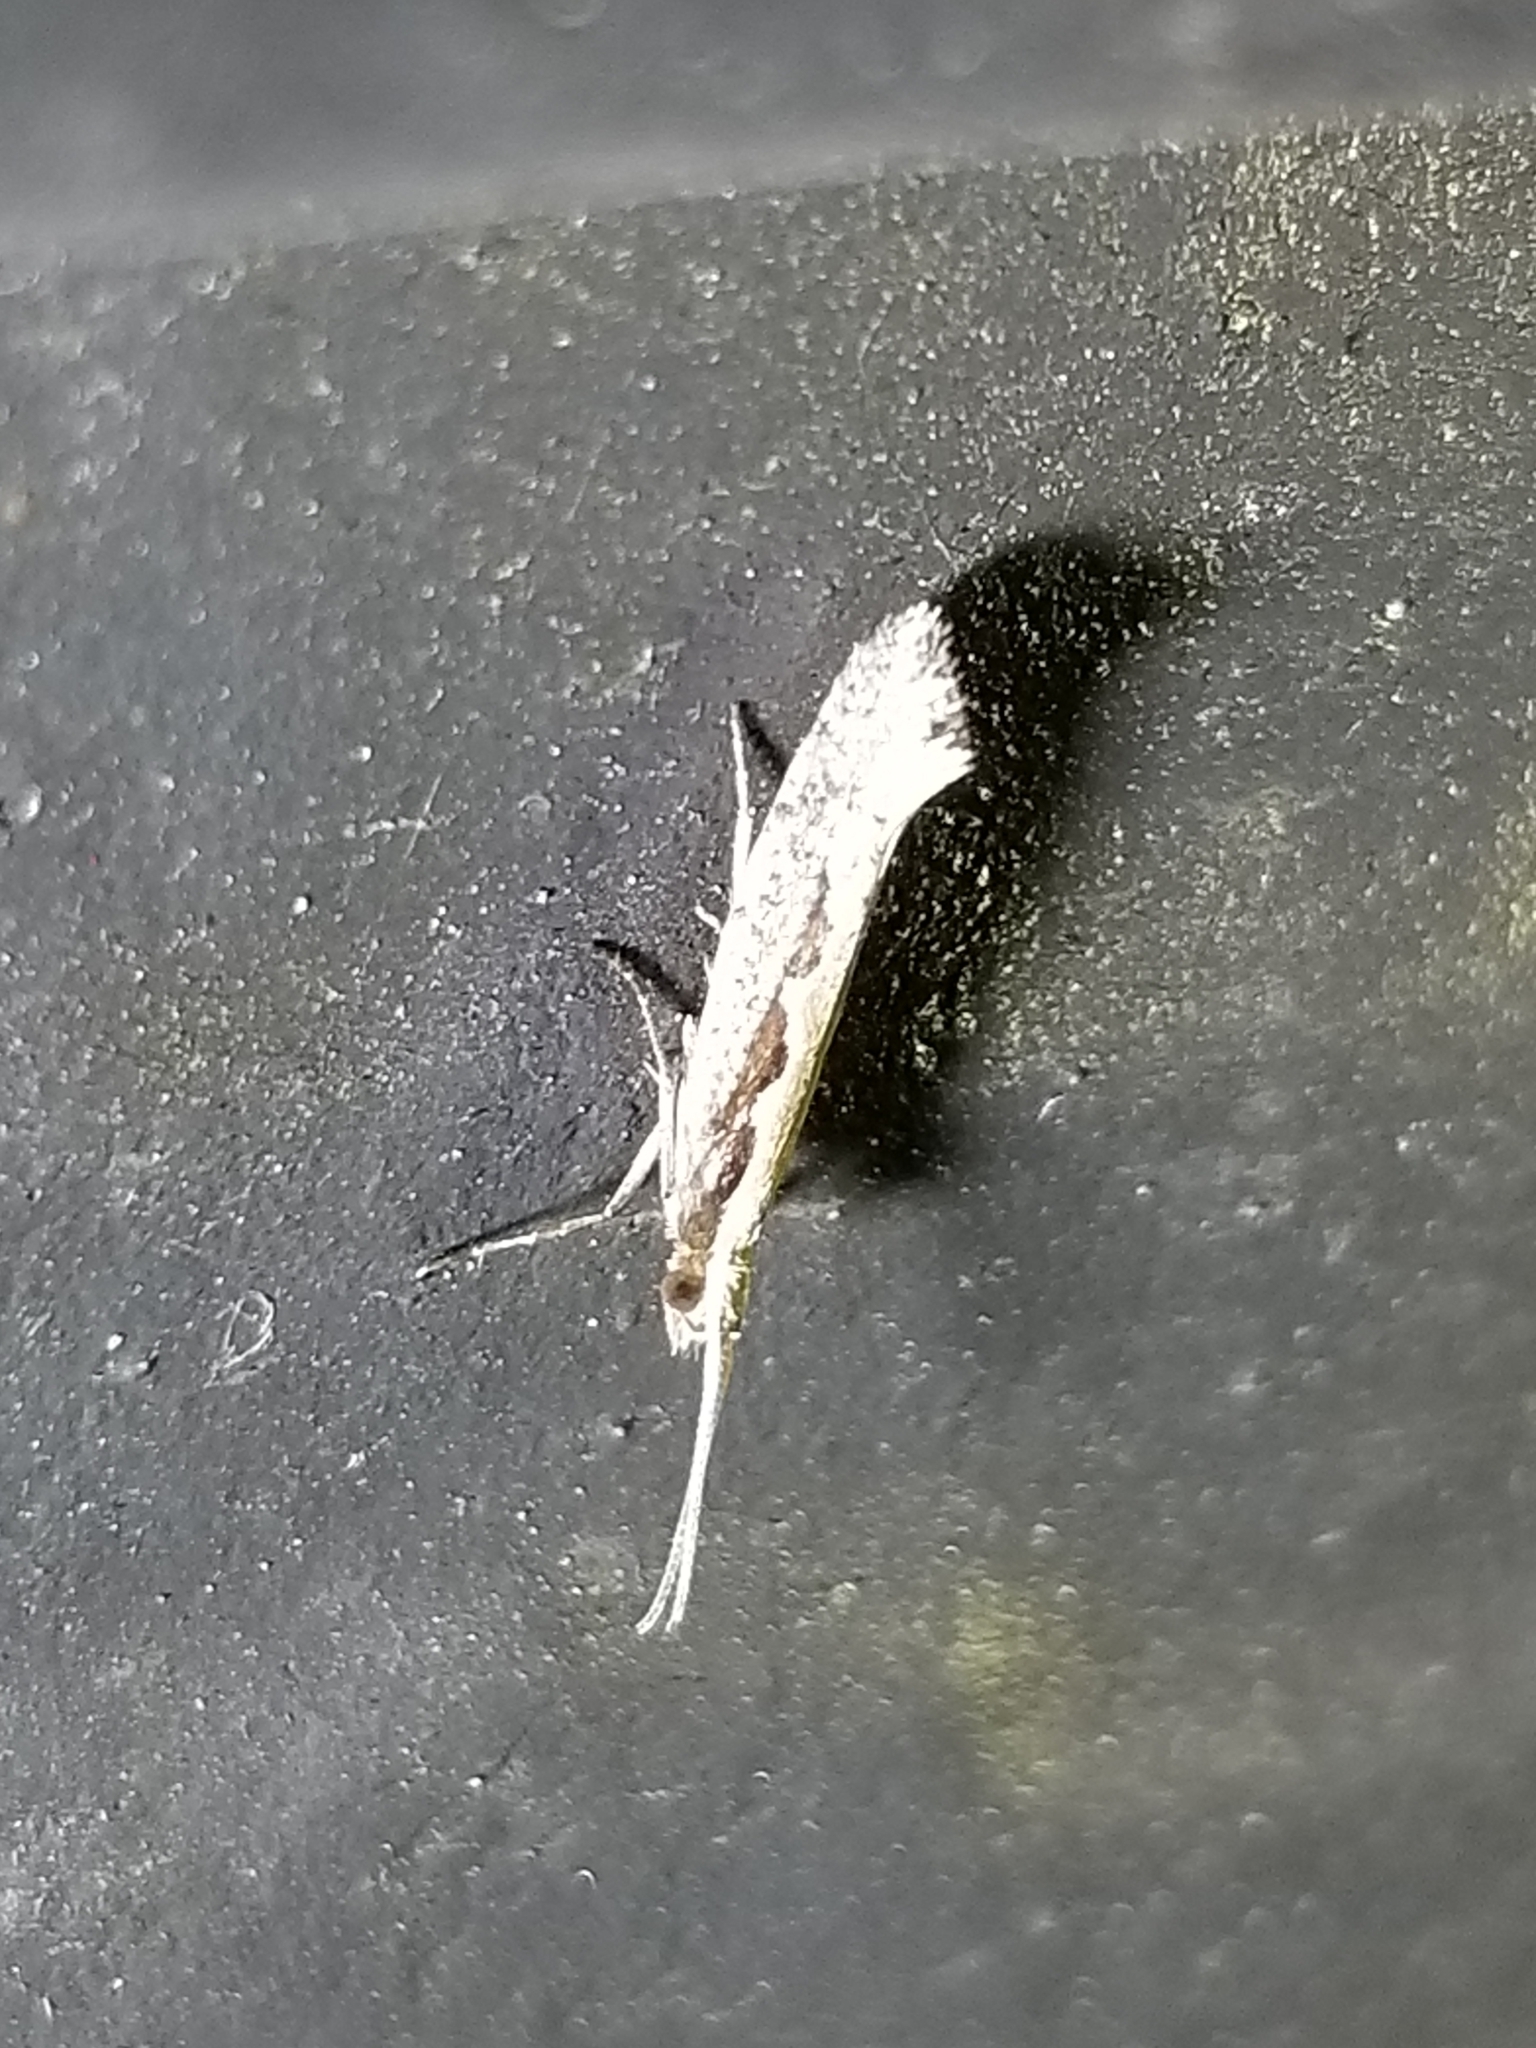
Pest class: diamondback_moth